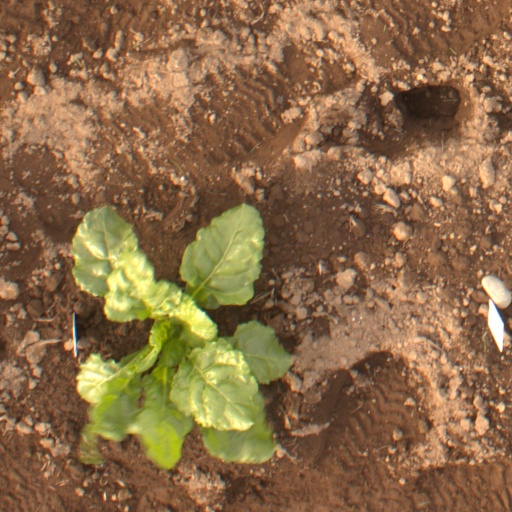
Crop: sugar beet